Unification of Italy

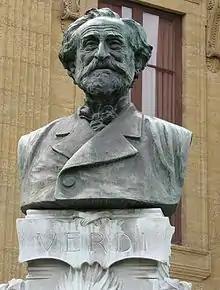
Verdi's bust outside the Teatro Massimo in Palermo

Italy entered into the First World War in 1915 with the aim of completing national unity: for this reason, the Italian intervention in the First World War is also considered the Fourth Italian War of Independence, in a historiographical perspective that identifies in the latter the conclusion of the unification of Italy, whose military actions began during the revolutions of 1848 with the First Italian War of Independence.